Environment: lab
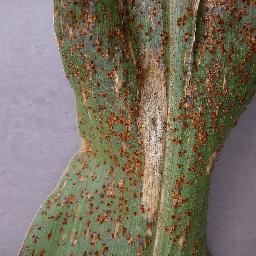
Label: northern_corn_leaf_blight